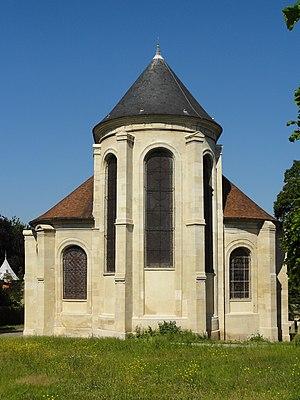
Chevet.
L'église Saint-Éloi est une église catholique paroissiale située à Roissy-en-France, en France. Entre 1174 et la fin de l'Ancien Régime, Roissy est un prieuré-cure de l'abbaye Saint-Victor de Paris. Une partie des murs de la nef et du clocher remontent peut-être au Moyen Âge, mais le peu de caractère de ces parties ne permet pas de l'affirmer, et une date au XVIIᵉ ou XVIIIᵉ siècle est plus probable : en effet, l'on n'y trouve aucun élément de modénature ou de sculpture monumentale à l'exception du portail occidental, qui est influencé par le Classicisme. La nef est dépourvue de bas-côtés et non voûtée, mais impressionne par ses dimensions. Cependant, seul le chœur et ses collatéraux sont d'un réel intérêt architectural, à la fois pour leur plan et la qualité du décor sculpté du style de la Renaissance. La date de 1574 lisible sur un contrefort indique sans doute l'achèvement, mais l'on ignore tout sur les circonstances de la construction, et la question de l'attribution à un architecte reste toujours en suspens. Dans le vaisseau central du chœur, les ordres ionique et corinthien se superposent, et ont été traités avec une grande liberté d'interprétation du modèle antique.